Susana Alicia Laciar

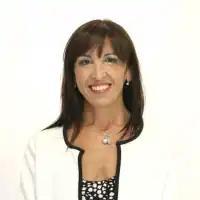

Susana Alicia Laciar is an Argentine politician who is a member of the Chamber of Deputies of Argentina.